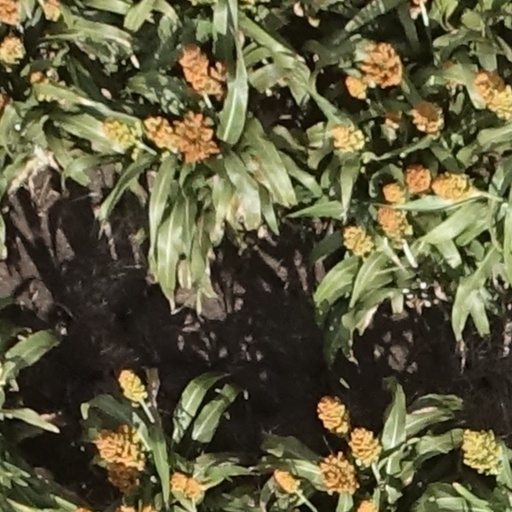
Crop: sorghum